First Battle of Winchester

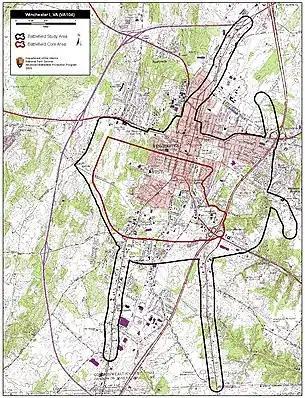
Map of Winchester I Battlefield core and study areas by the American Battlefield Protection Program.

During the night, the advance of Maj. Gen. Richard S. Ewell's division (four brigades) reached Buffalo Lick. Jackson moved three of Ewell's brigades to the left to participate in the advance on the Valley pike, leaving Ewell with just Trimble's brigade and Bradley Johnson's Maryland regiment. At dawn, he deployed Trimble's brigade astride the Front Royal Pike and advanced against the Union left flank. His leading regiments (in particular the 21st North Carolina Infantry Regiment) came under heavy fire from Union forces deployed behind stone fences and were repulsed. Confederate forces regrouped and brought up artillery. Ewell advanced the regiments of Trimble's brigade, sending regiments to either side of the high ground to enfilade the Union position. Donnelly withdrew his brigade to a position closer to town with his right flank anchored on Camp Hill. Ewell then attempted a flanking movement to the right beyond the Millwood Road, but in response to orders from Banks, Donnelly withdrew through the town.